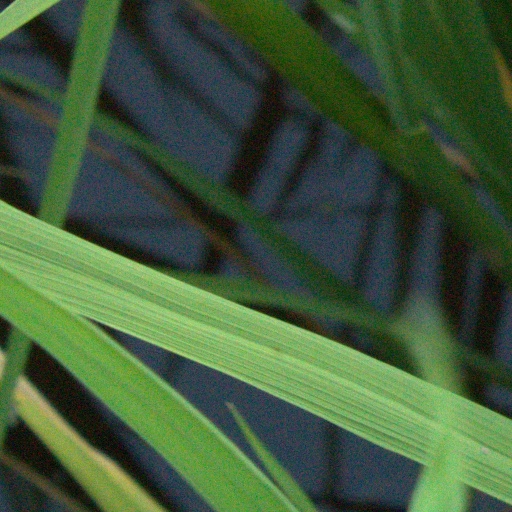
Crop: rice